SLC45A3

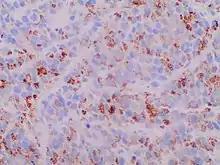
Immunohistochemistry of prostein in metastatic prostate adenocarcinoma to a lymph node, showing cytoplasmic staining.

There is evidence that the expression of SLC45A3 is regulated by the microRNA mir-126*.